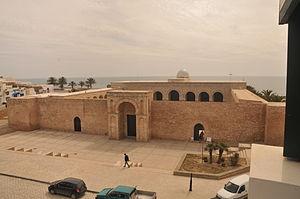
Entrée de la Grande Mosquée de Mahdia, Tunisie
Mahdia est une ville côtière tunisienne située au centre-est du pays, à environ 200 kilomètres au sud de la capitale Tunis. Chef-lieu du gouvernorat du même nom, elle constitue une municipalité comptant 51 833 habitants en 2014.